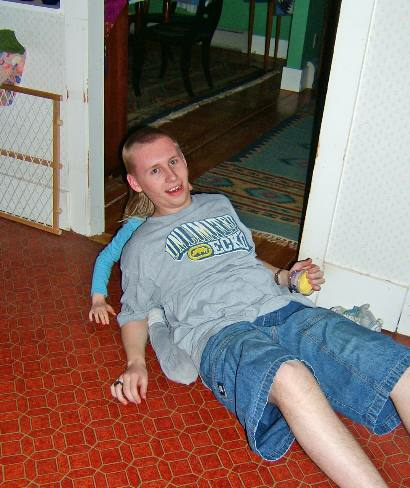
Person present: Yes